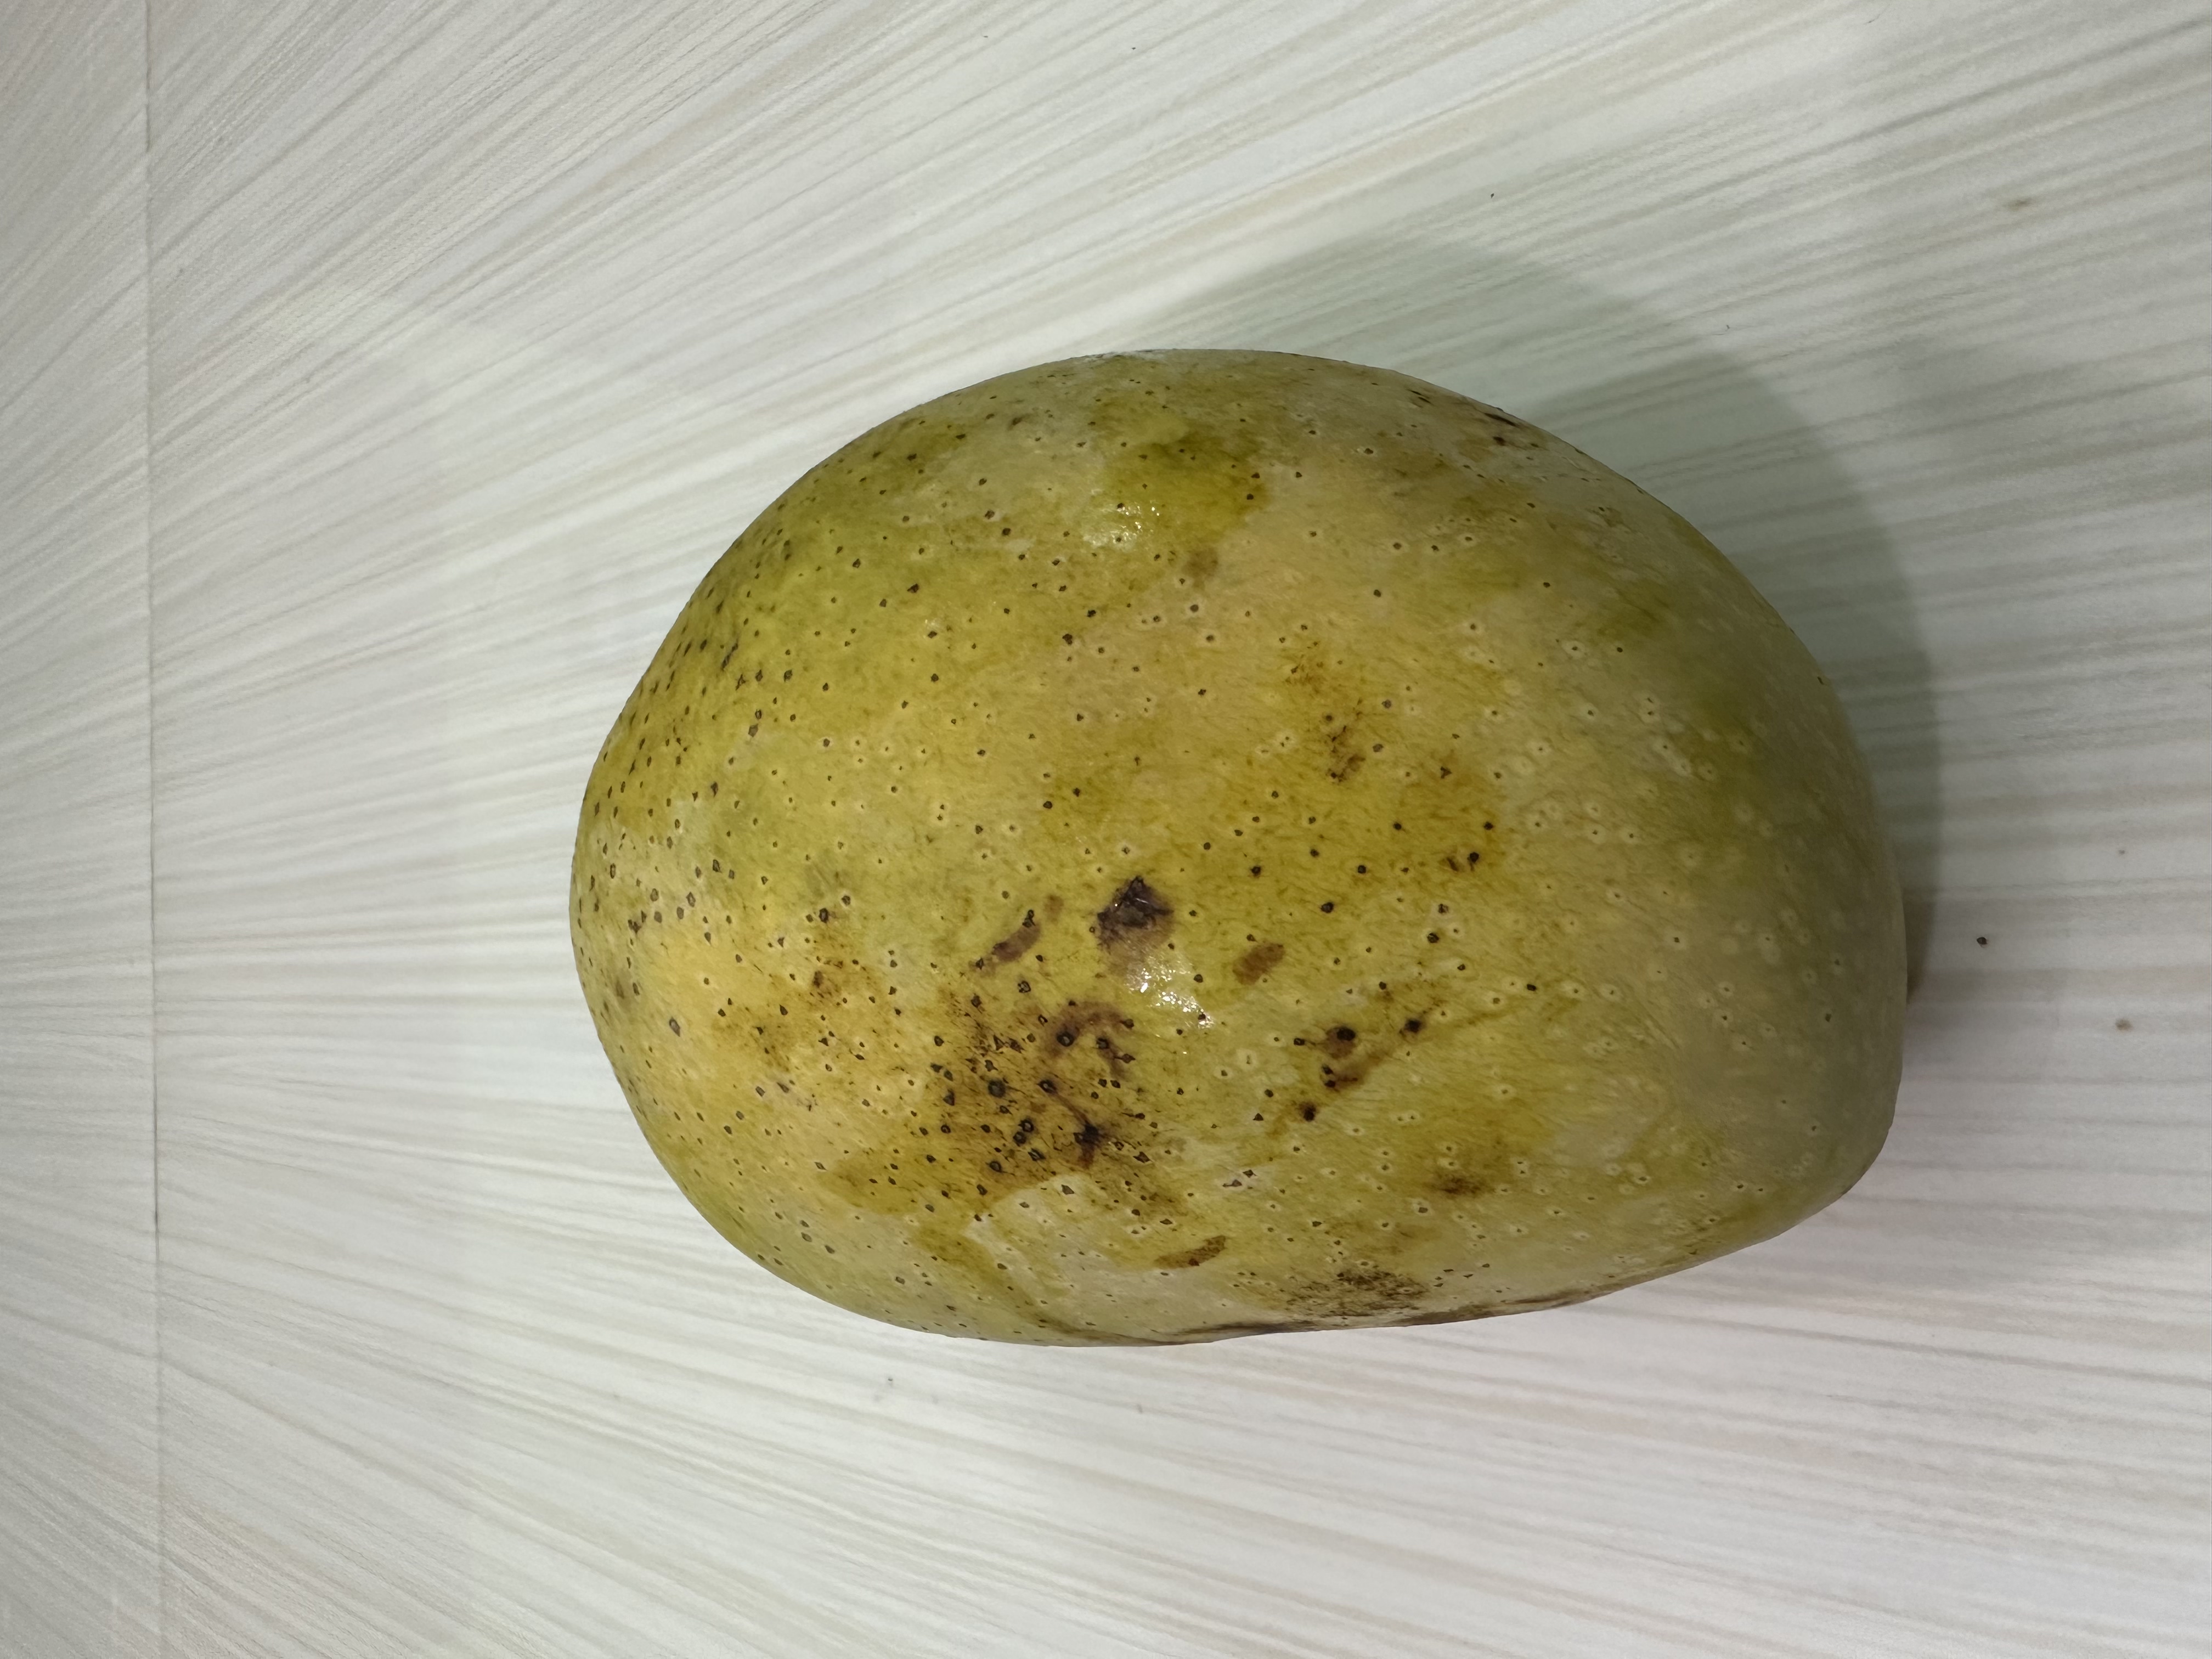
Mango variety: Fazlee